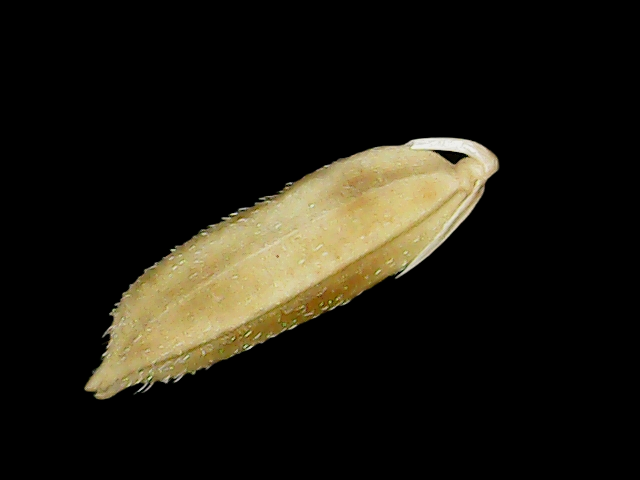
Rice variety: Binadhan11